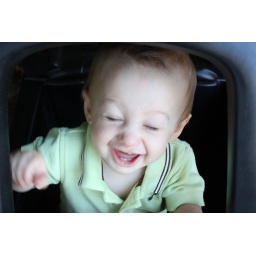
Wyatt in his black truck